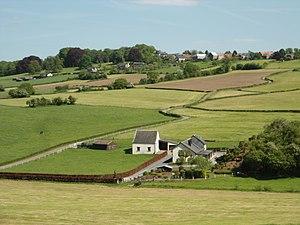
Hodbomont Al Machine Theux
Hodbomont est un hameau de la commune belge de Theux située en Région wallonne dans la province de Liège.